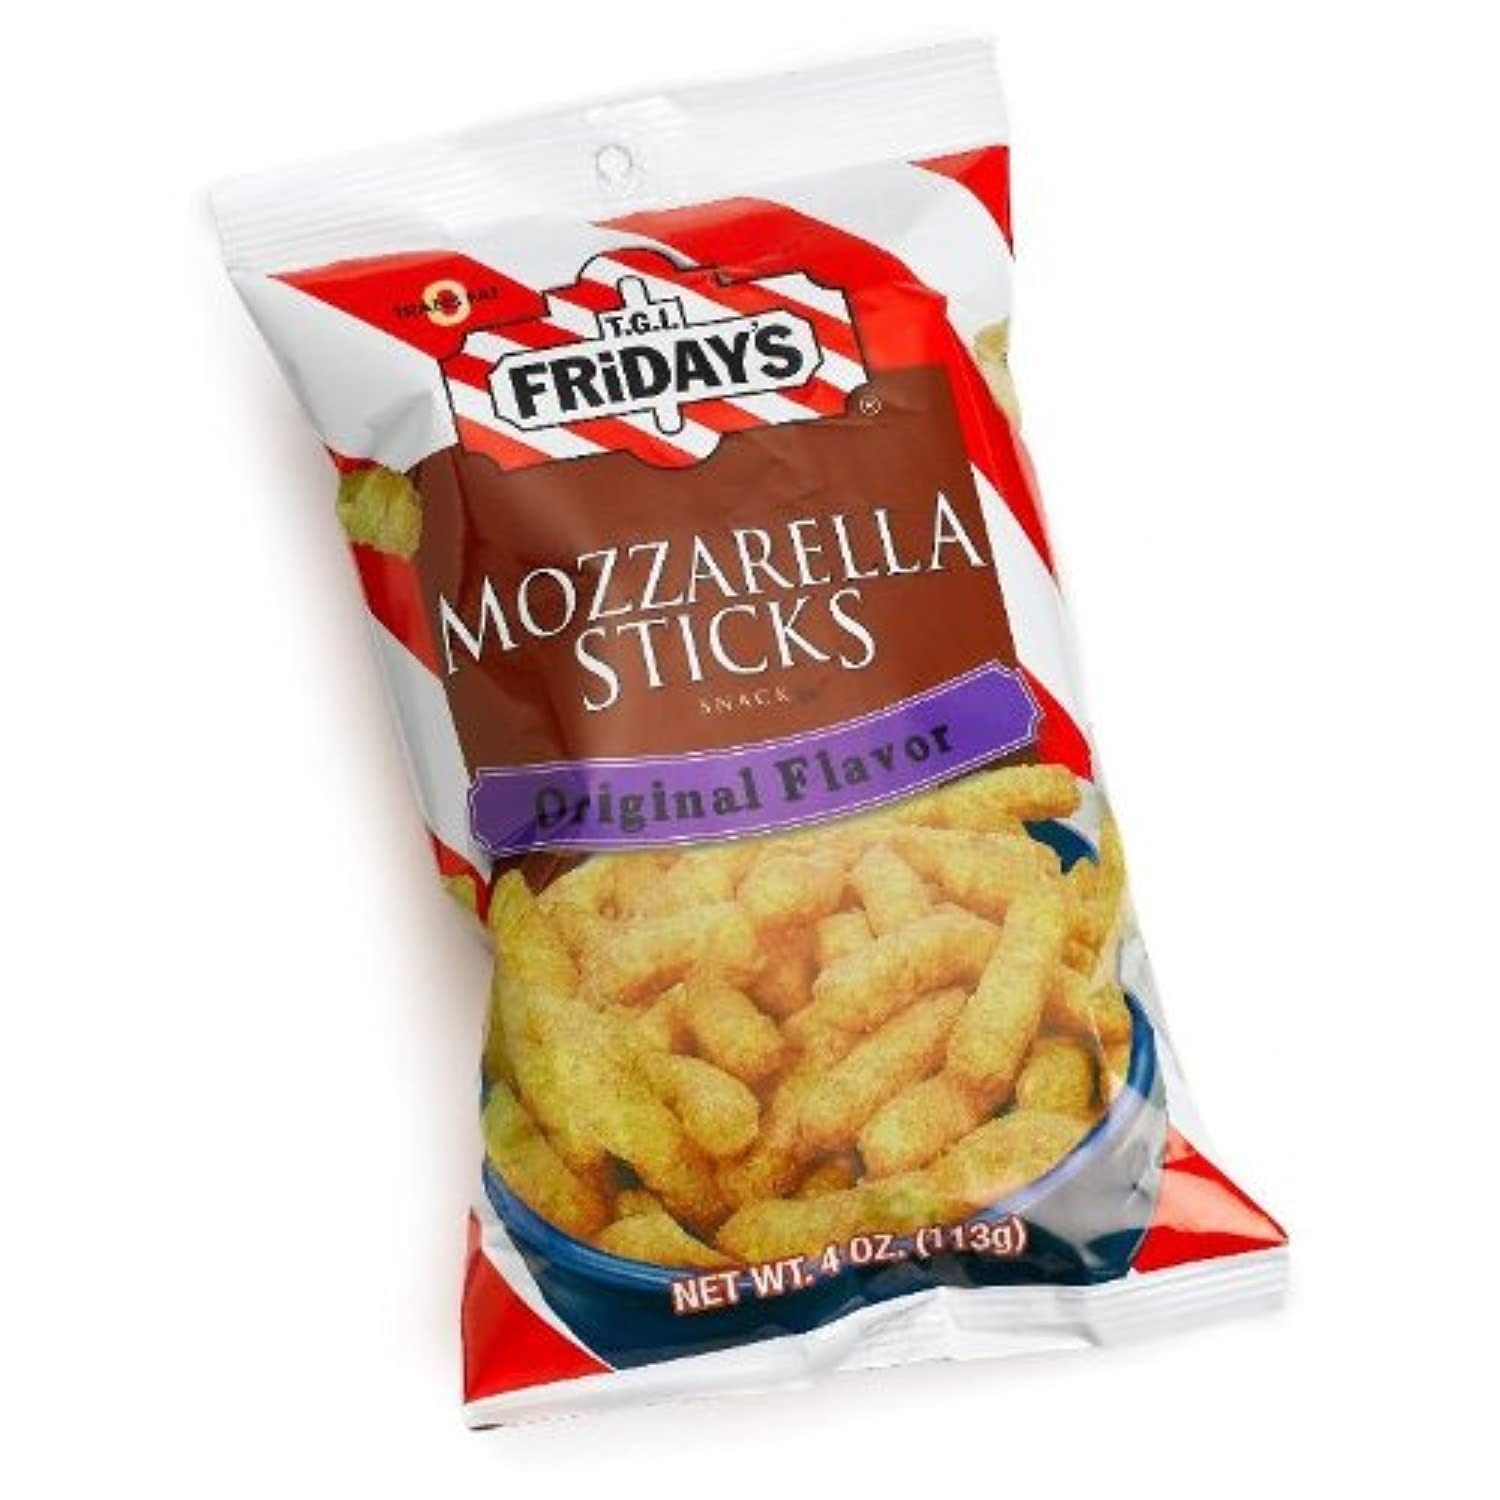
Item Name: TGI Fridays Mozzarella Snack Sticks, 2.25-Ounces (Pack of 6)
Bullet Point 1: TGI Fridays Mozzarella Stick
Bullet Point 2: 2.25-Ounces (Pack of 6)
Value: 14.0
Unit: Ounce

Price: 21.41